Prakash Bhatta

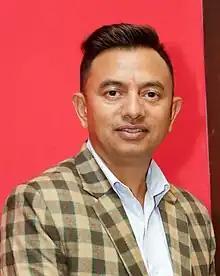
Bhatta in 2023

Prakash Bhatta (Nepali: प्रकाश भट्ट; born 11 June 1977 in Takukot) is a Nepali music video director and choreographer. He is the son of Dal Prasad Bhatta and Ratna Kumari Bhatta.